Vicente Conelli

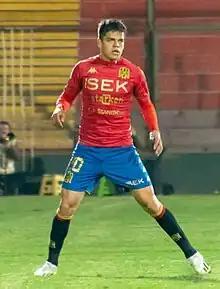
Conelli with Unión Española in 2023

Vicente Javier Conelli González (born 7 January 2003) is a Chilean professional footballer who plays as a forward for Magallanes on loan from Huachipato.